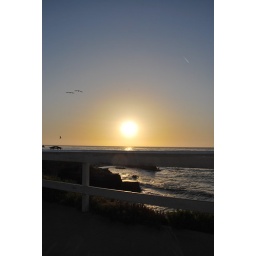
We got out of the car, and I took this one by this cool white fence that ran along the rocks.